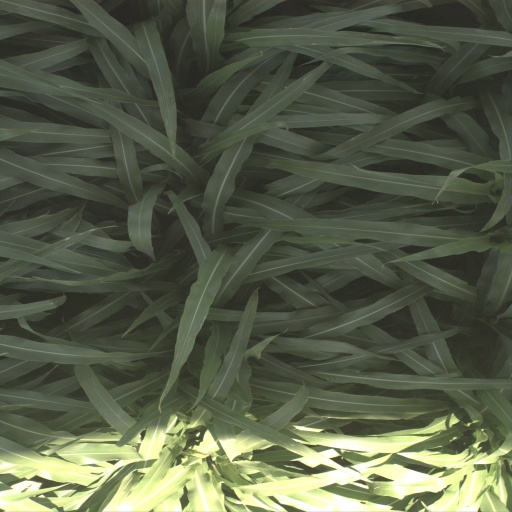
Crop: sorghum